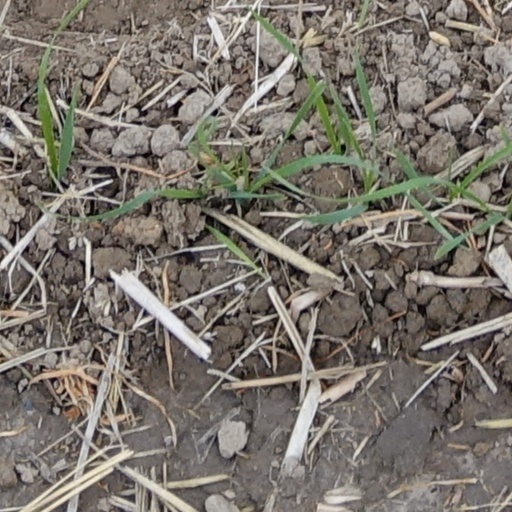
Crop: wheat